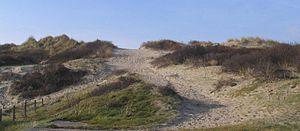
Fort-Mahon-Plage est une commune française située dans le département de la Somme, en région Hauts-de-France.